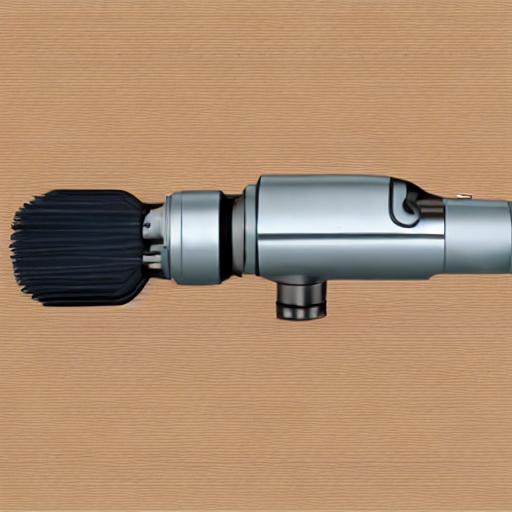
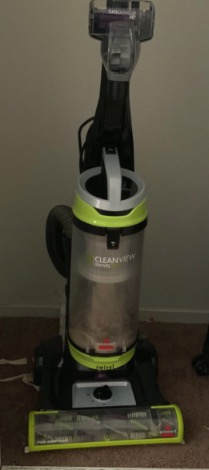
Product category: items_vacuum
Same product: no